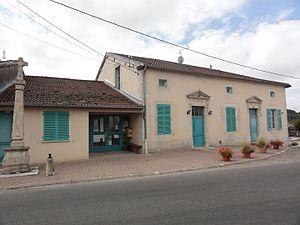
Boviolles est une commune française située dans le département de la Meuse, en région Grand Est.